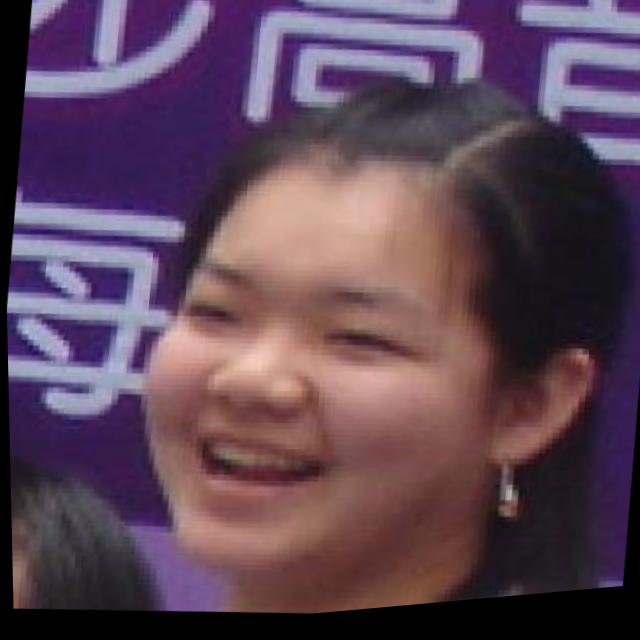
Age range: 21-44